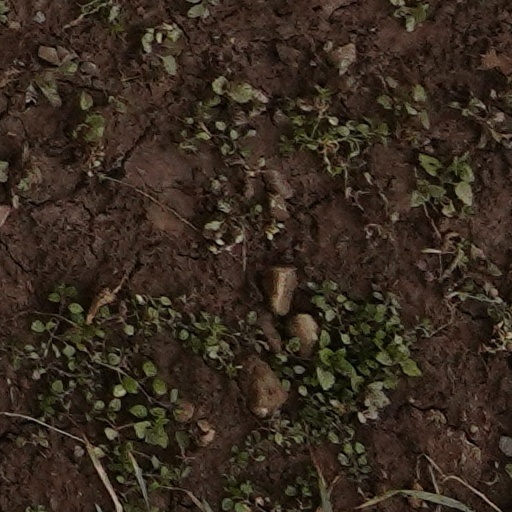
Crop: wheat